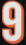
Number: 9